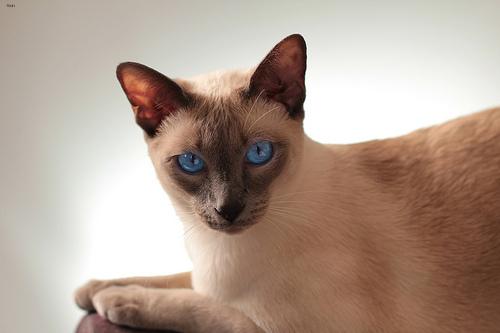
Breed: Siamese